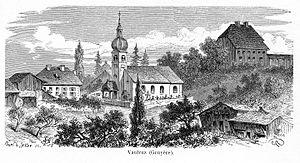
Gustave Louis Gabriel Roux, né à Grandson le 30 décembre 1828, décédé à Genève le 22 mars 1885, est un illustrateur, aquarelliste et musicien suisse.
Vaulruz est une localité et une commune suisse du canton de Fribourg, située dans le district de la Gruyère.